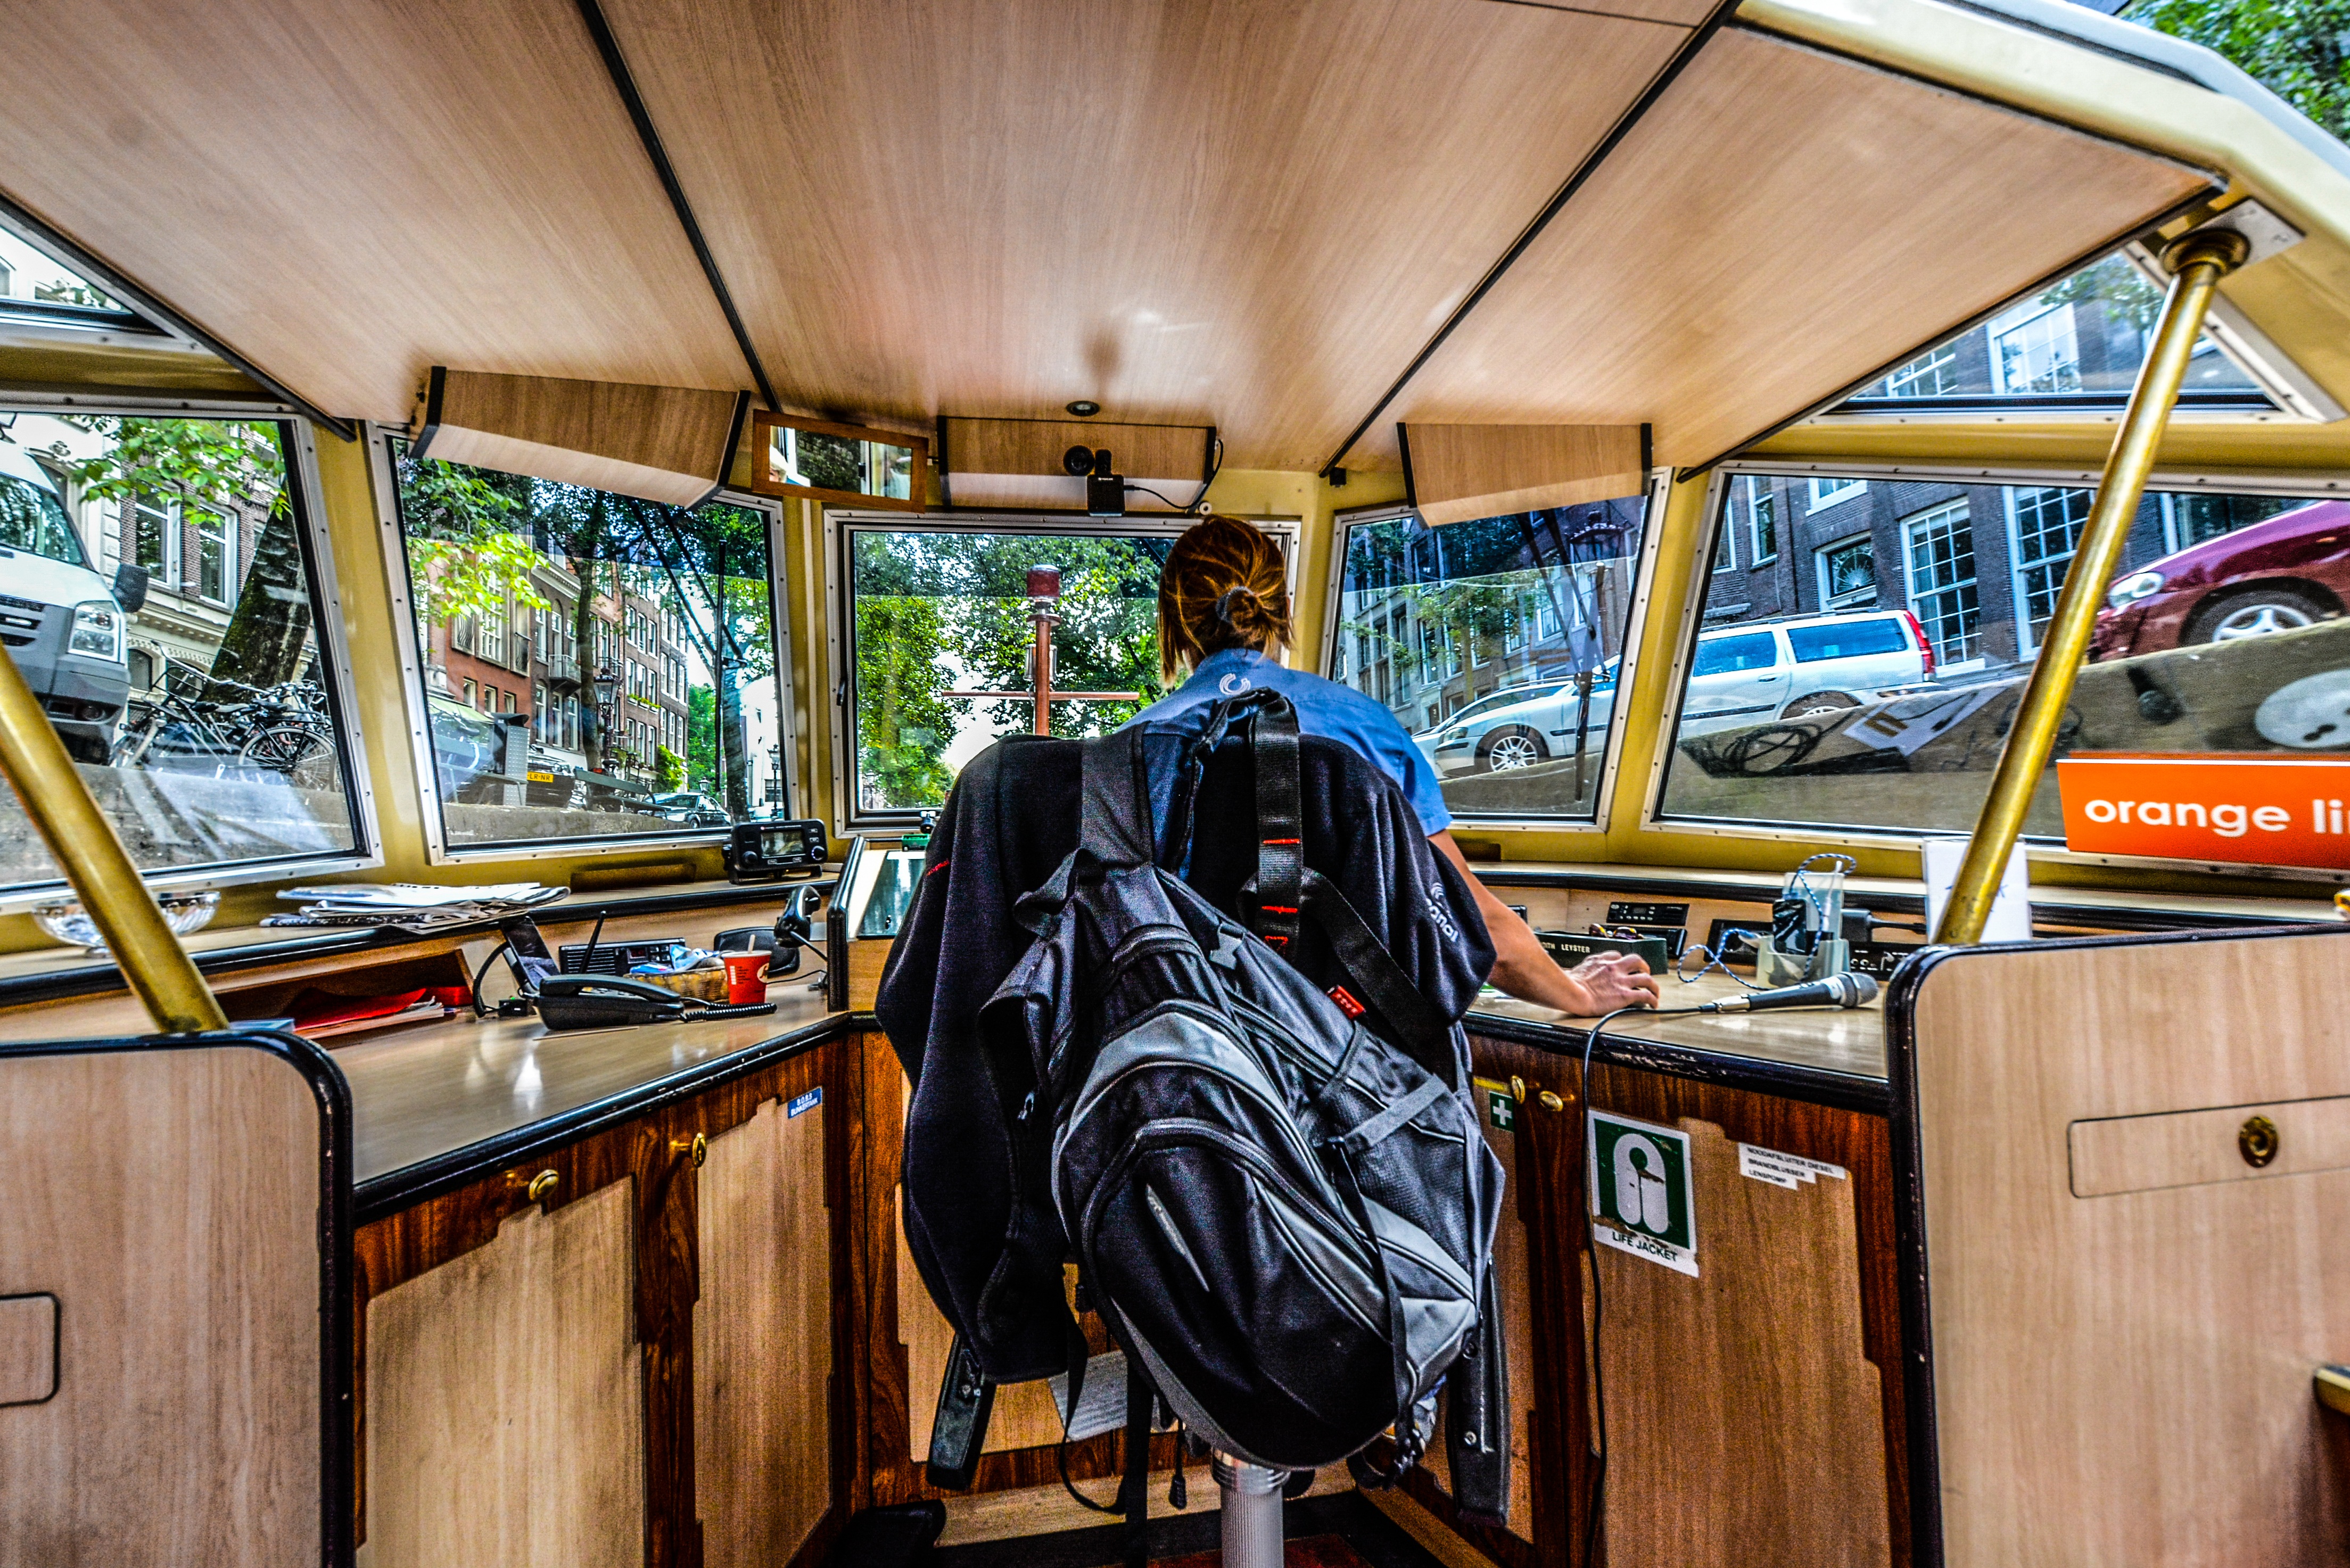
water, boat, car, canal, tourist, travel, transport, vessel, vehicle, navigate, captain, public transport, cruise, holland, amsterdam, netherlands, dutch, helm, driver, passenger